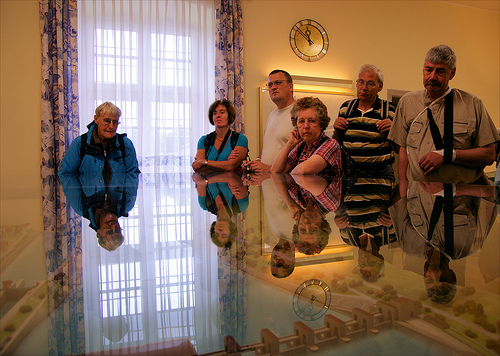
question: どんな場所ですか？
answer: 部屋の中です。

question: どんな部屋ですか？
answer: 会議室のようです。

question: 人はどれくらいいますか？
answer: ６人です。

question: 男の人は何人？
answer: ３人です。

question: 女の人は何人？
answer: ３人です。

question: 壁の色は何色？
answer: 白です。

question: 一日の中のいつ頃ですか？
answer: 日中のようです。

question: テーブルはどうなっていますか？
answer: 綺麗に磨かれているようです。